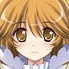
Portrait style: Anime Portrait